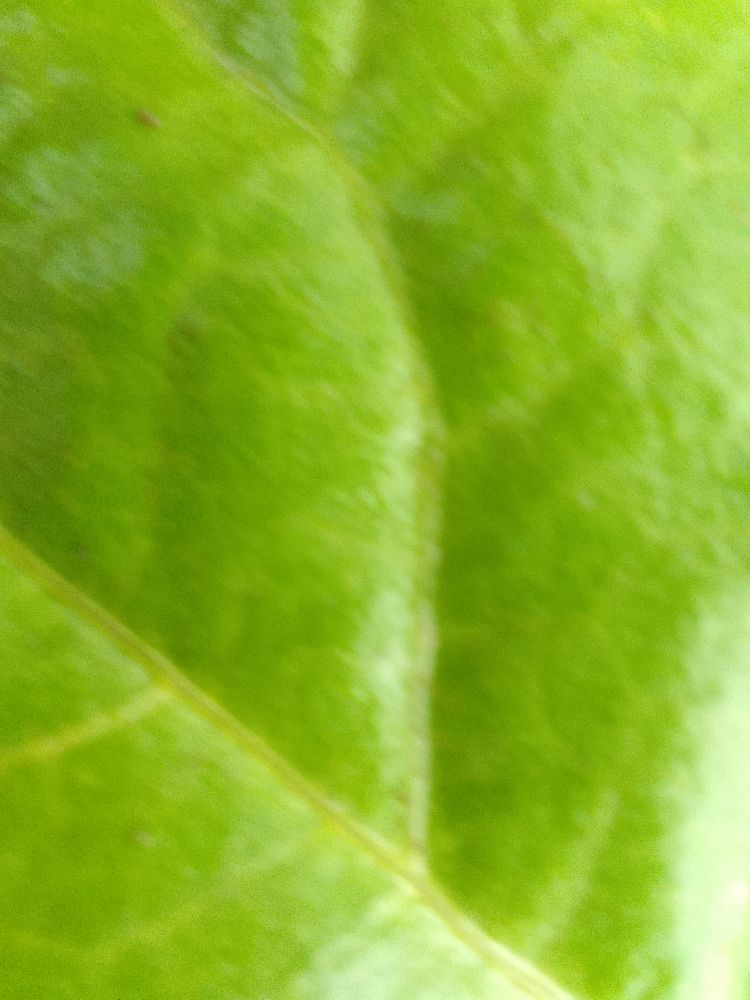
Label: healthy